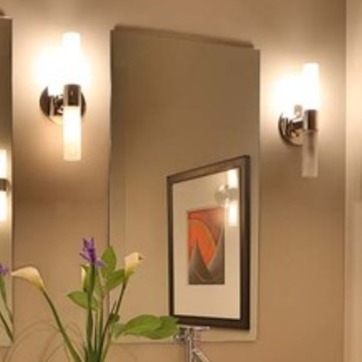
Material: mirror